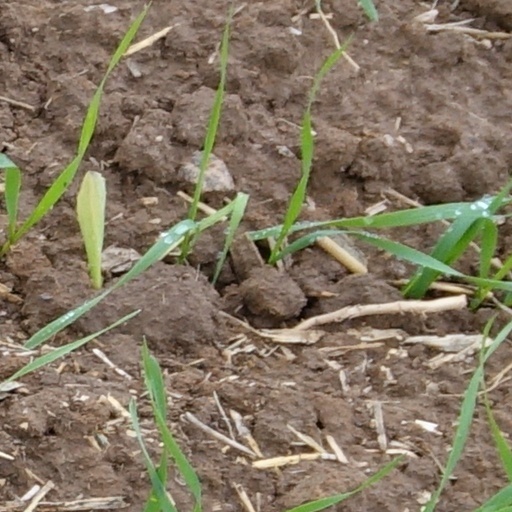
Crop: wheat